History of secularism in France

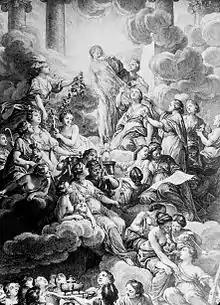
Frontispiece for Diderot and d'Alembert's Encyclopédie: Truth shines with light, and on the right, Reason and Philosophy tear away its veil. Engraving by Prévost after Cochin, 1772.

Gallicanism (borrowed from the medieval Latin "gallicanus", meaning "French") is a specifically French religious and political doctrine that seeks to limit papal intervention in the management of Catholic Church affairs. Its origins can be traced back to King Philip the Fair 's reaction to the theocratic ambitions of Pope Boniface VIII.